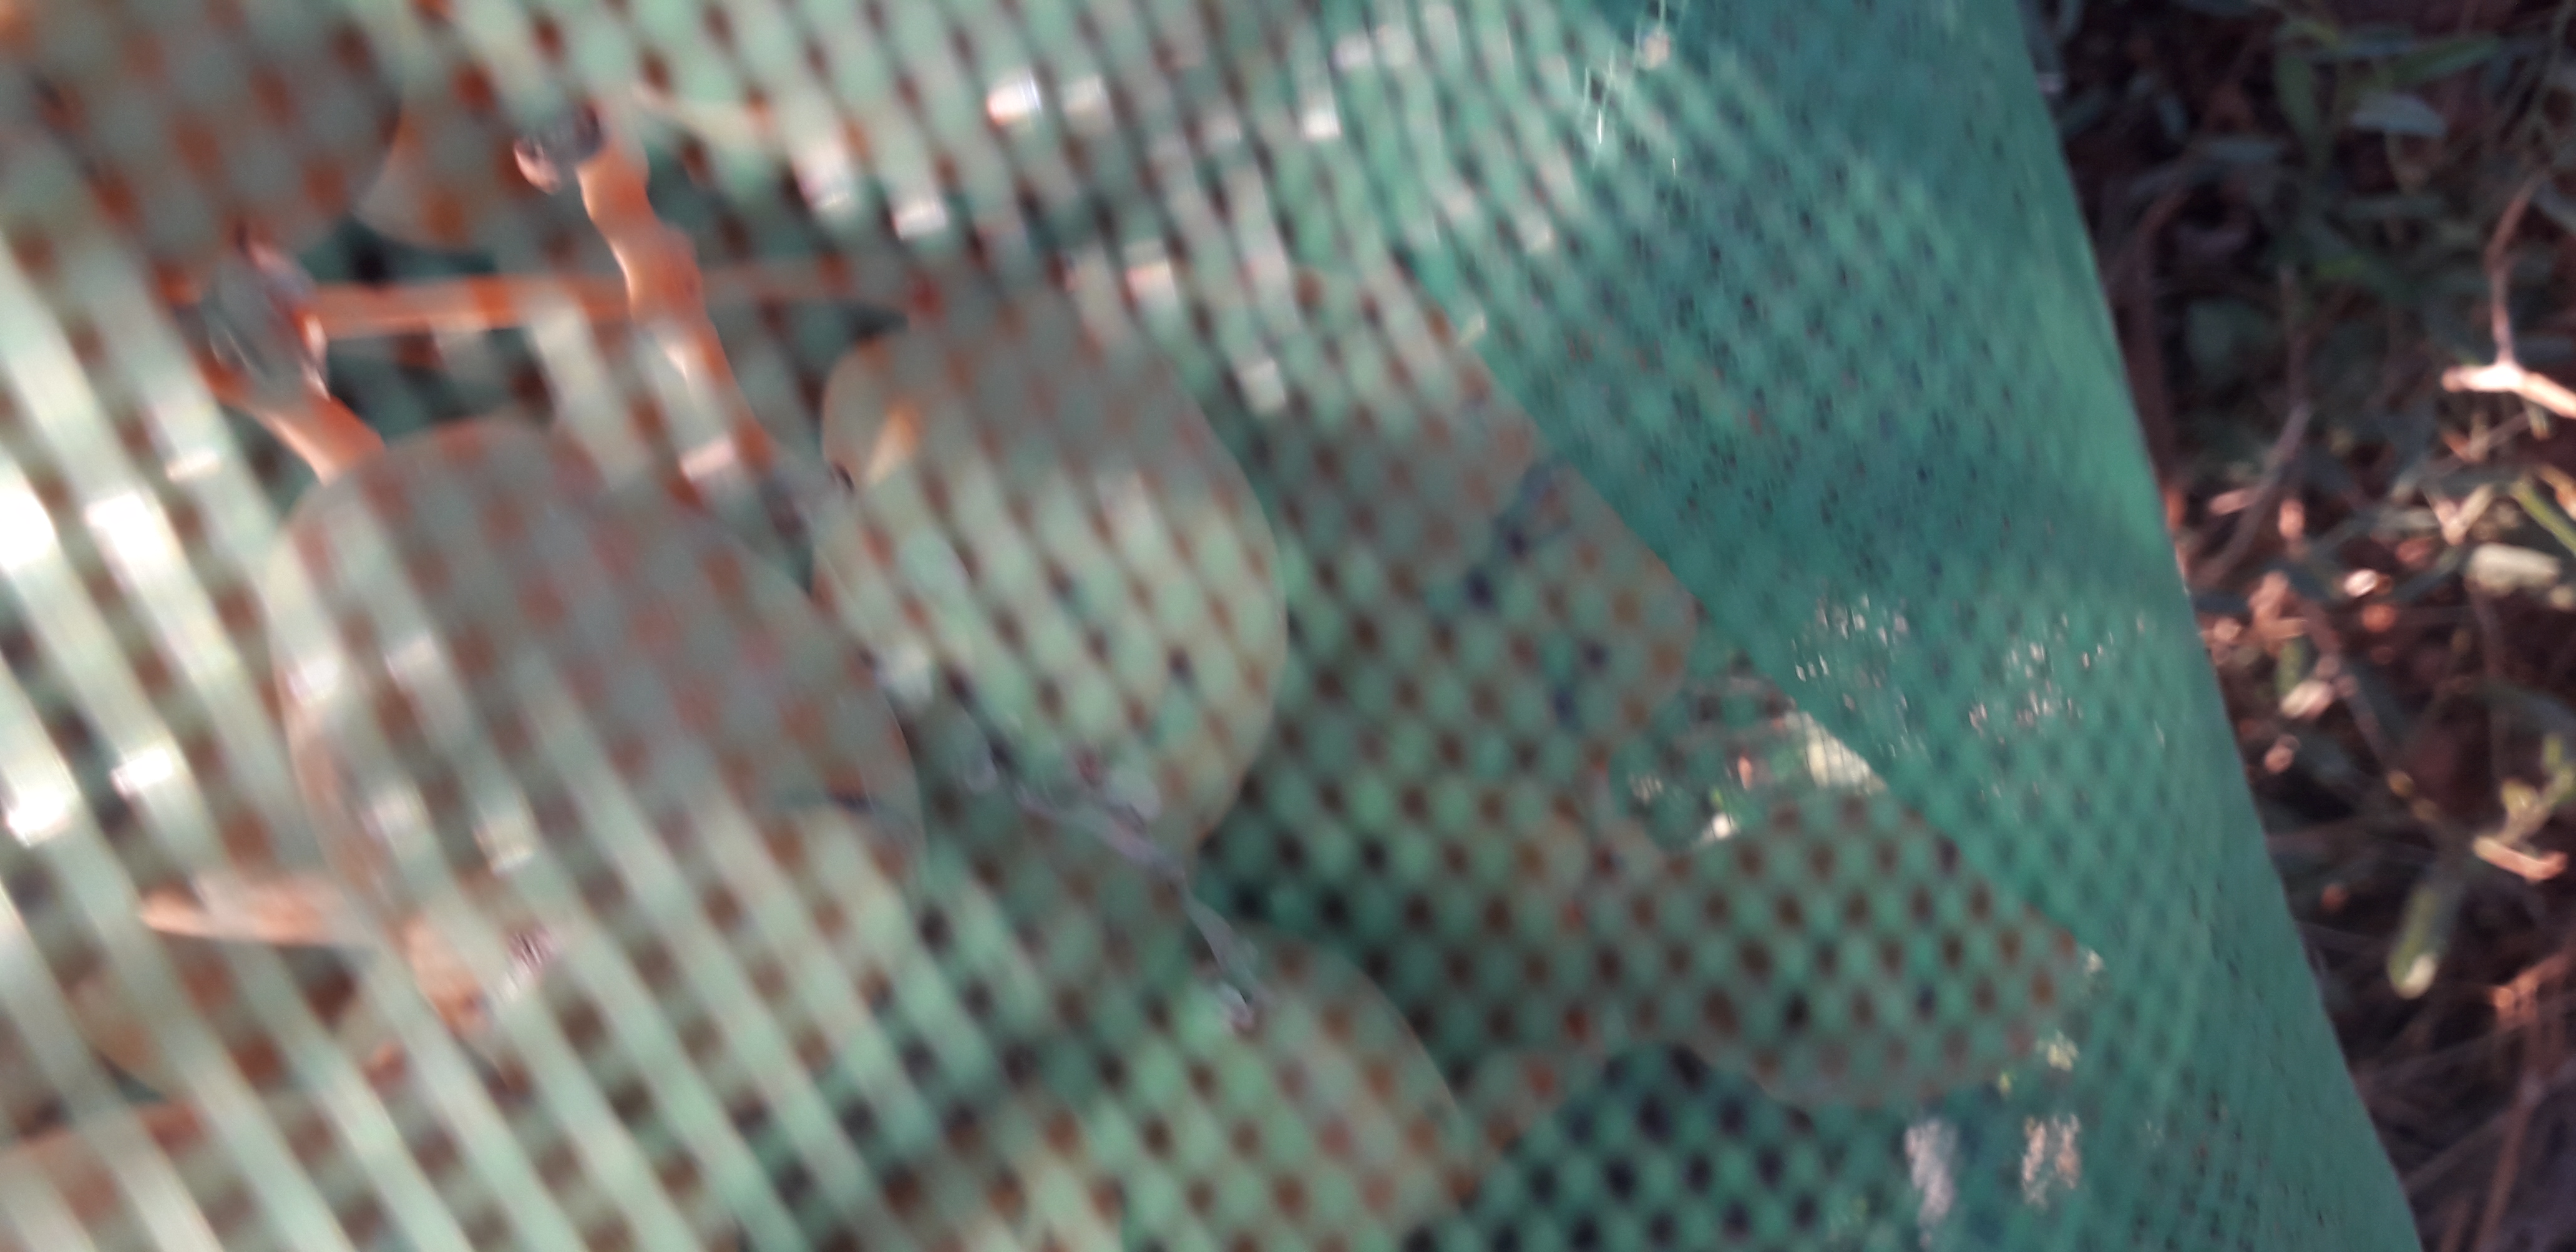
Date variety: Boufagous